Bottesford, Leicestershire

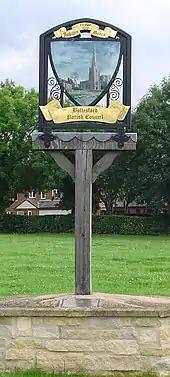
Village sign in Bottesford

The Victory Commemoration (or VC) Hall is the local name for Bottesford Old Village Hall. The name came about because some of the funds used to buy up the original hall came from leftover money raised in the village during the Second World War to send parcels to those serving in the armed forces.